PS Caledonia (1815)

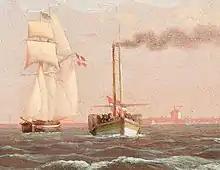
"Caledonia" spent every Sunday in Copenhagen and used the day for scheduled pleasure cruises on the Sound. Detail from an 1824 painting by C.W. Eckersberg.

The ship's arrival at Copenhagen in May 1819 attracted considerable attention. The owners started advertising at once, and an 1819 advertisement said, that "Caledonia" ""departs Copenhagen for Kiel every Tuesday morning at precisely 5 and calls in (to receive or embark passengers) at Coster's Ferrypoint on Møn at 2 in the afternoon, Gaabense Ferrypoint on Falster at 4 in the afternoon, Banholm on Lolland at 6 in the afternoon and is then expected to arrive at Kiel on Wednesday morning at 8."" The route was only operated during the summer season and "Caledonia" made 14 round trips in 1819 and 22 in 1820. The low number in 1819 was partly due to lack of passengers - there was a lot of mistrust against the use of steam - so every other week the ship stayed in Copenhagen and small excursions were sailed from the city. This provided more passengers, especially after the King and Queen had tried it. In January 1822, Steen Bille sold the ship and the concession to the merchant Lauritz Nicolai Hvidt.